Bastrop, Texas

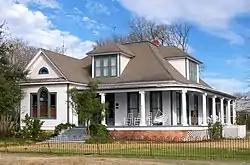
The Hasler House in Bastrop was used in the film "Fireflies in the Garden"

Several movies were at least partially filmed in Bastrop, including "Lovin' Molly" (1974), the original "The Texas Chain Saw Massacre" (1974), "Home Fries" (1998), "Courage Under Fire" (1996), and the 2004 remake of "The Alamo". Other projects include "All The Boys Love Mandy Lane" (2006) and "Fireflies in the Garden" (2008).